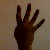
The image shows a hand gesture representing the number 4 in Indian Sign Language.